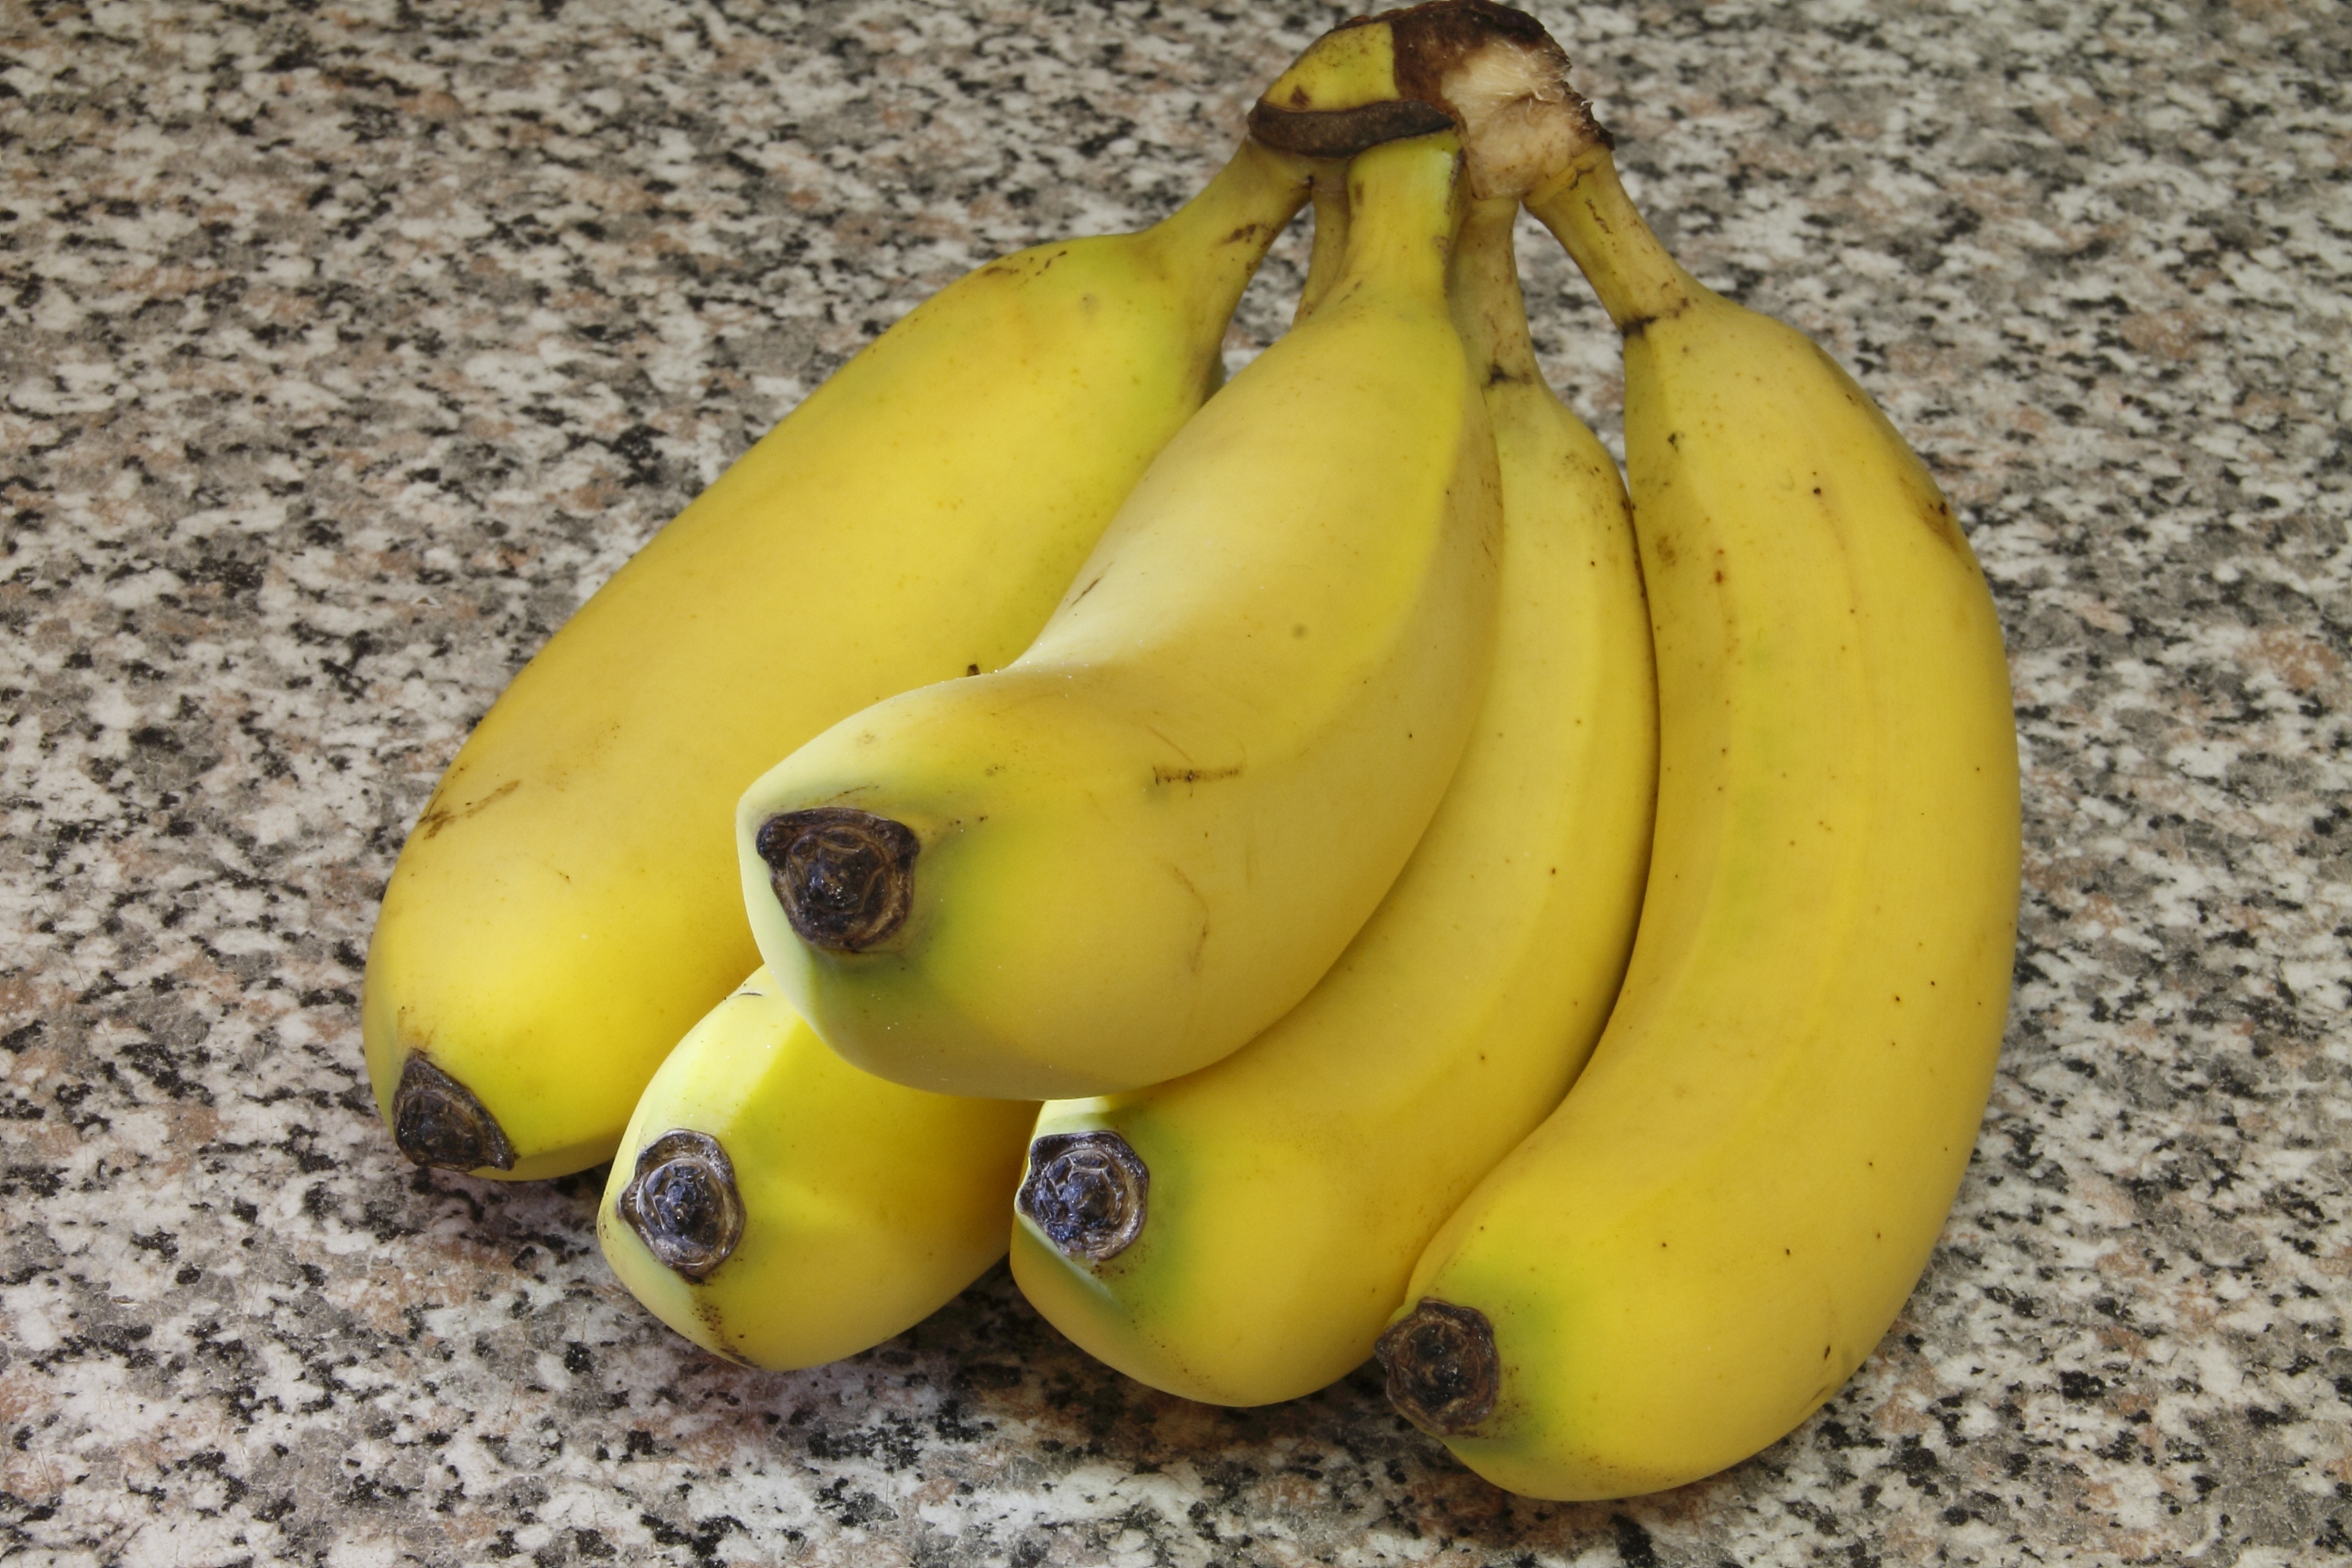
plant, fruit, food, produce, tropical, yellow, banana, healthy, eat, delicious, bananas, crooked, vitamins, curved, bent, flowering plant, fruity, land plant, banana family, cooking plantain